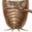
Label: cockroach